Stay the Night (1992 film)

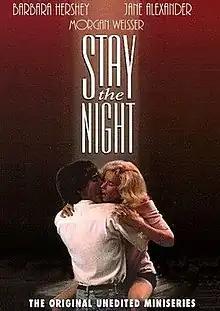

Stay the Night is a 1992 American television crime-drama mini-series directed by Harry Winer and starring Barbara Hershey.